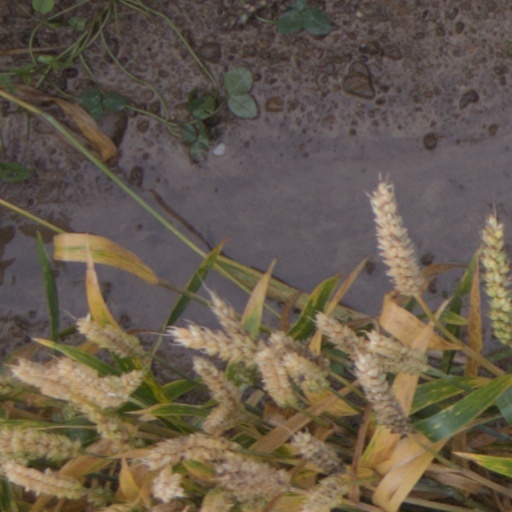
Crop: wheat